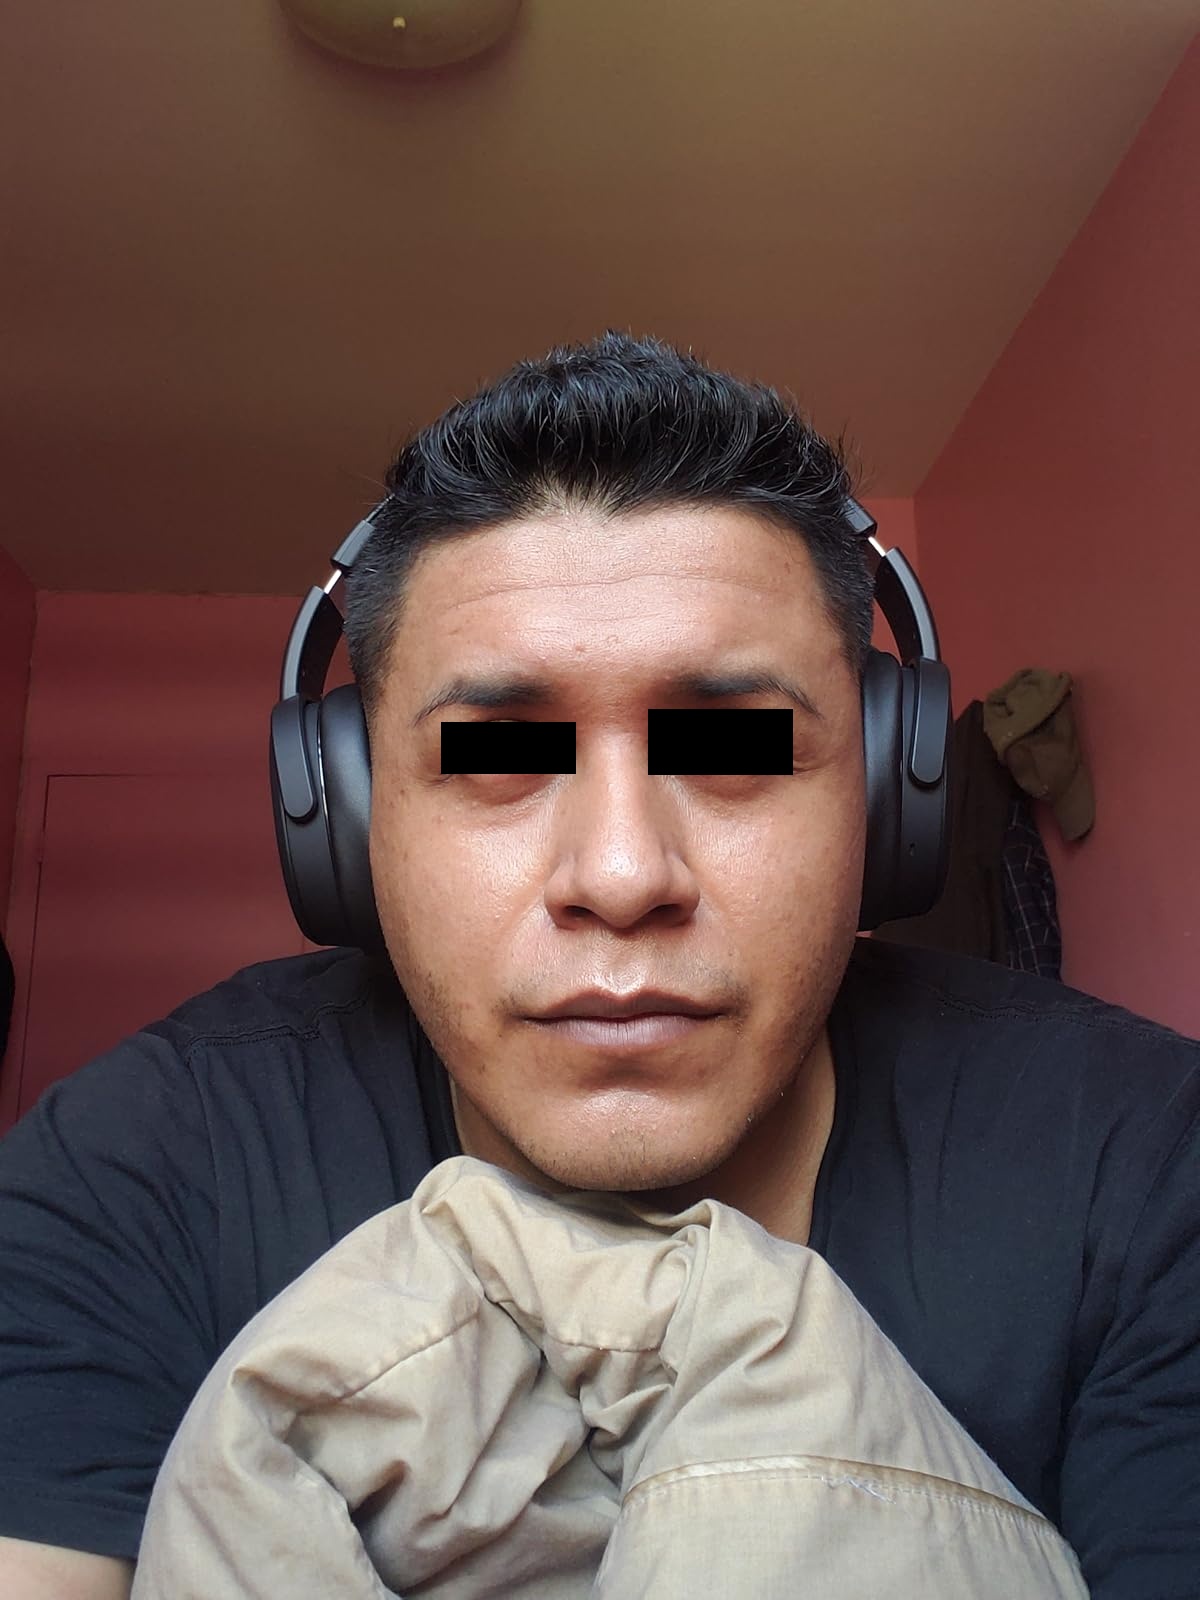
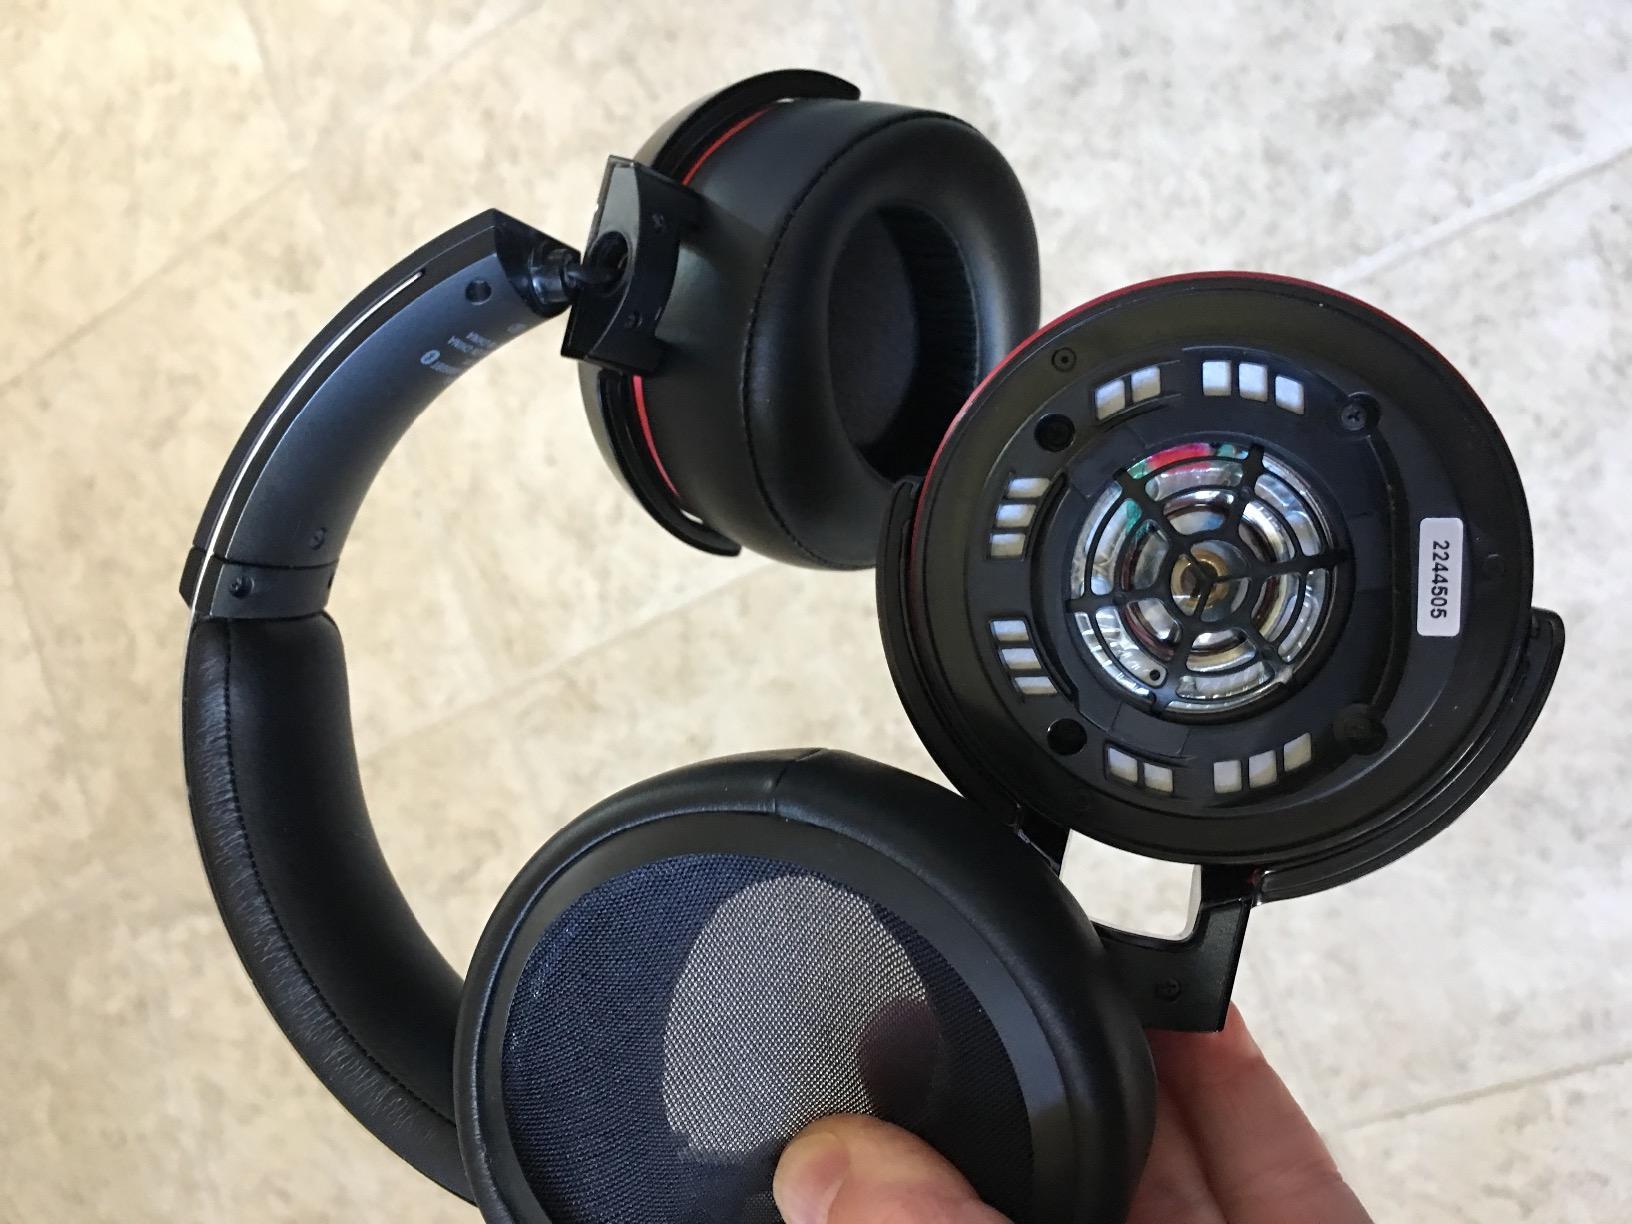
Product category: headphones
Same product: no